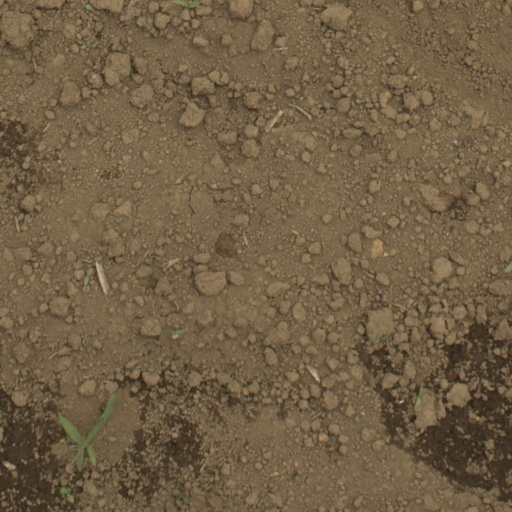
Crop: Jerusalem artichoke